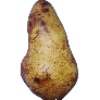
Label: Pear Abate 1